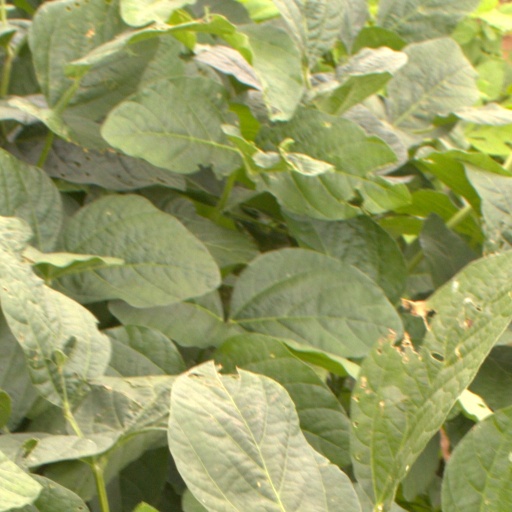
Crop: soybean